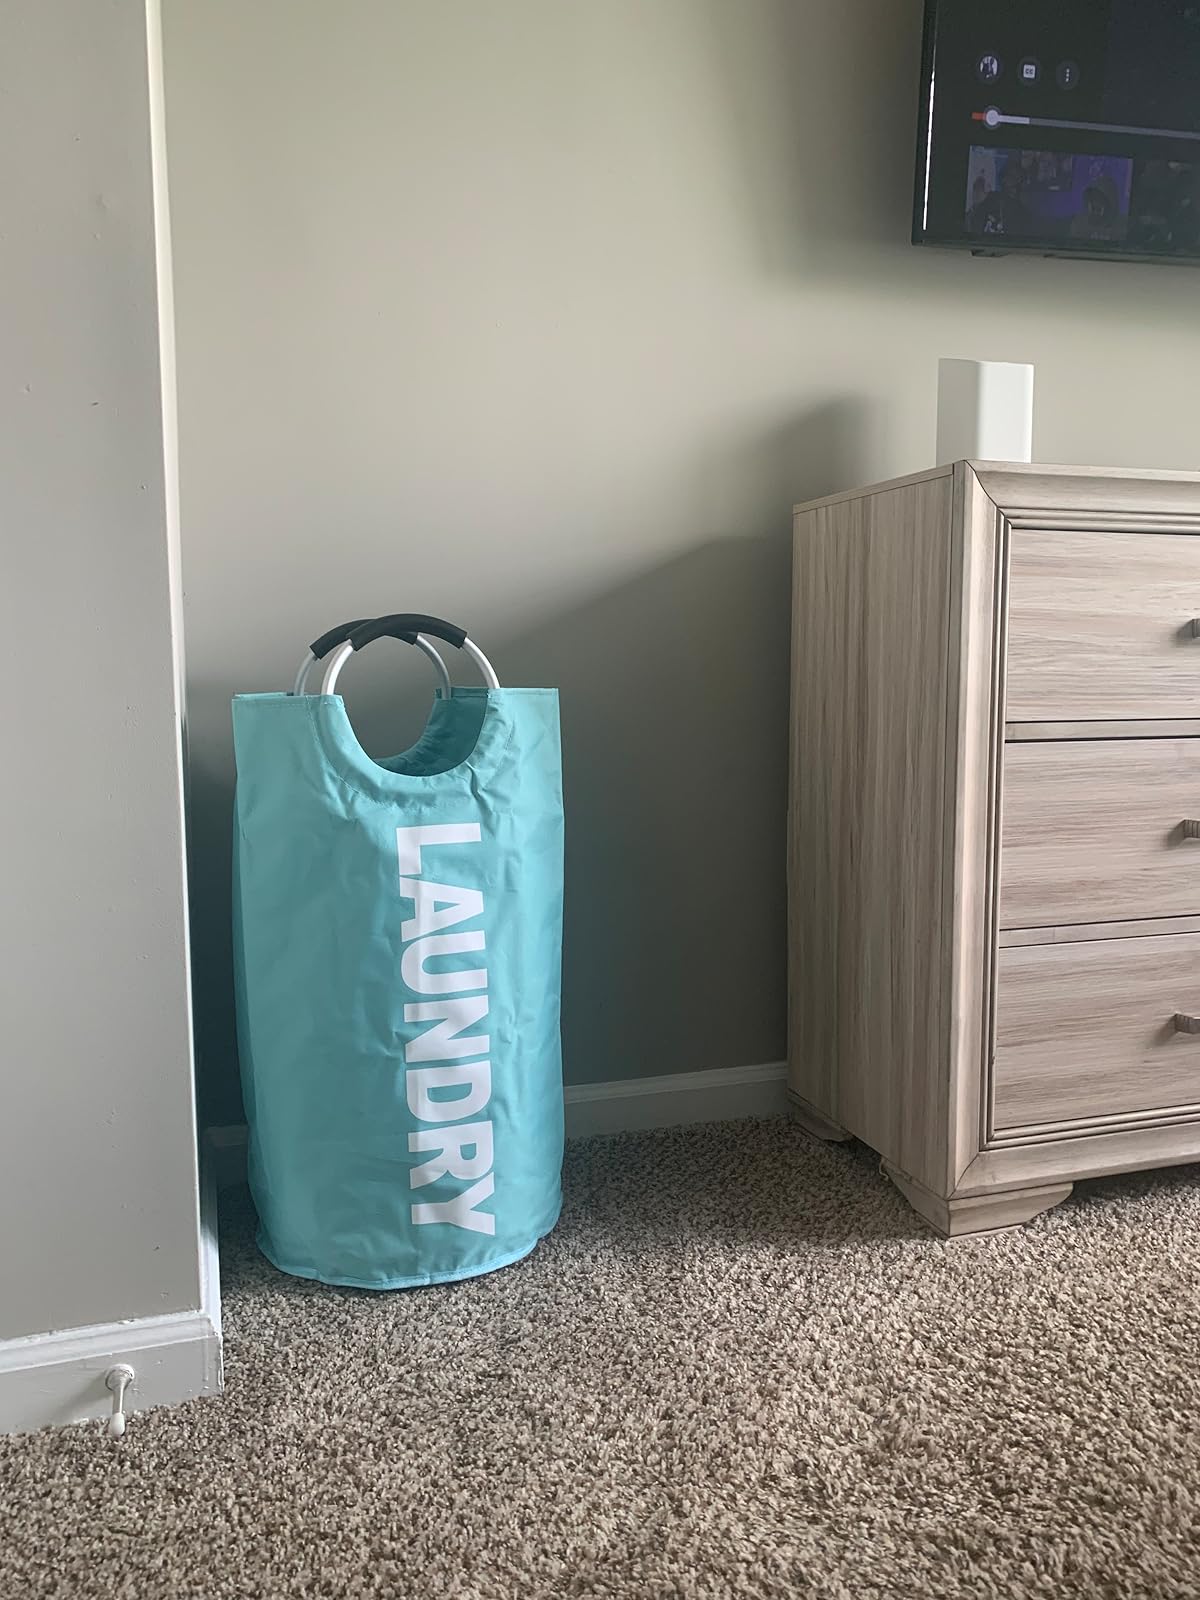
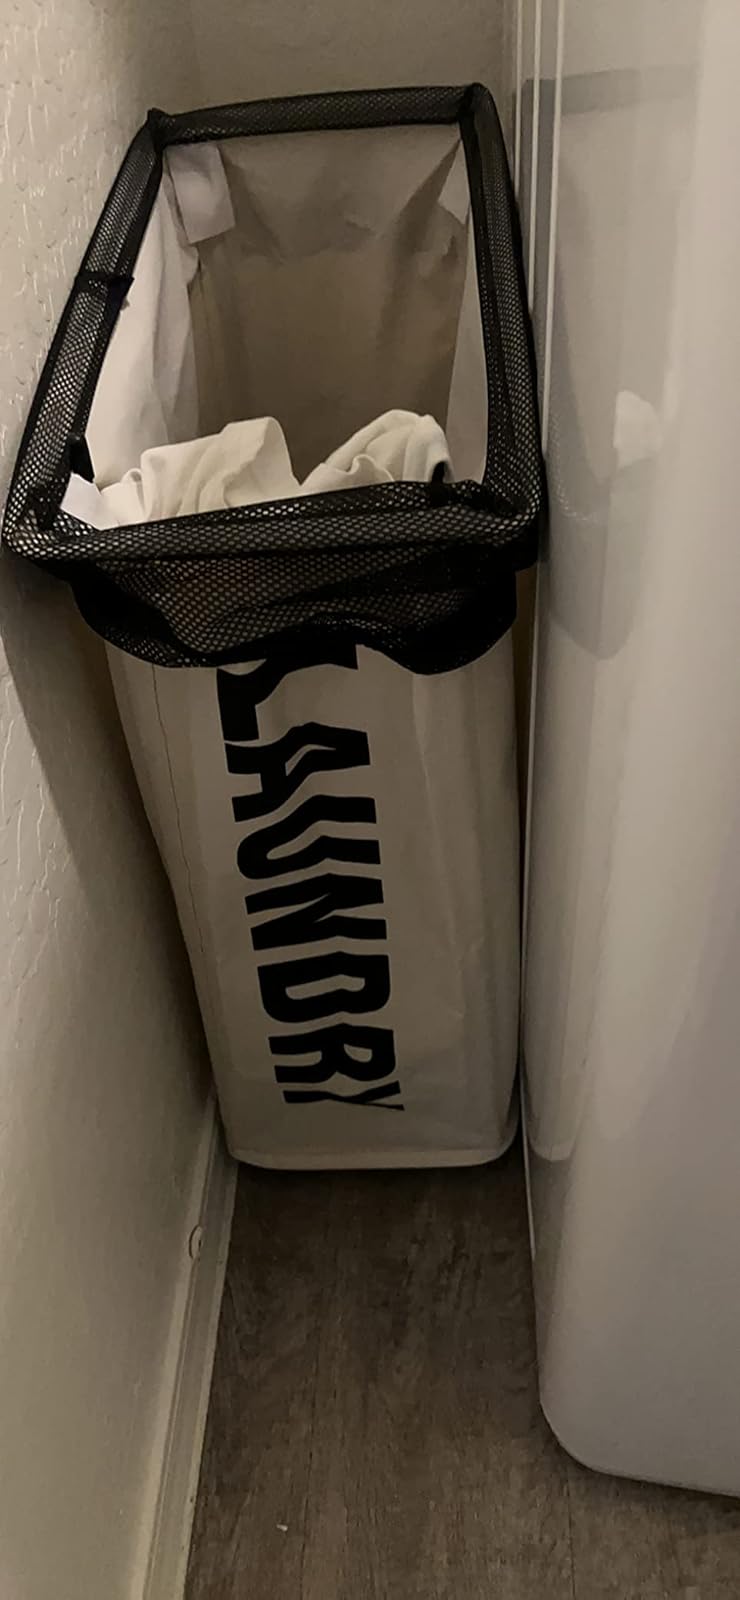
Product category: items_hamper
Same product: no